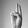
ASL letter: U